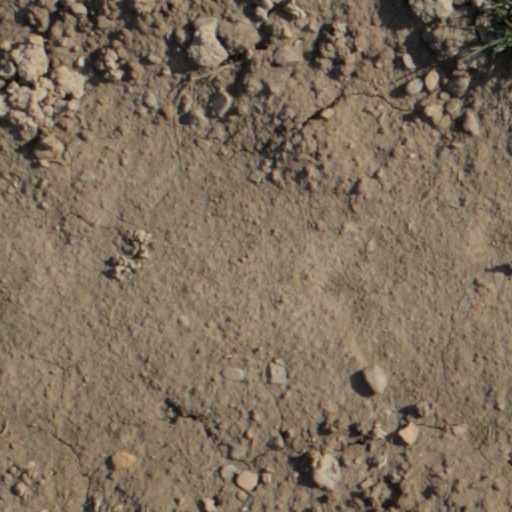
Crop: wheat